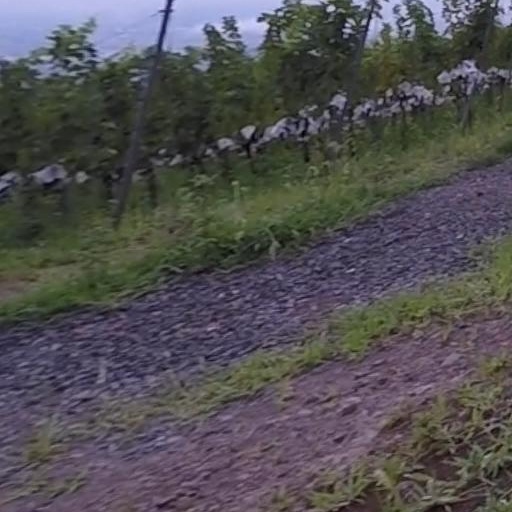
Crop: grape